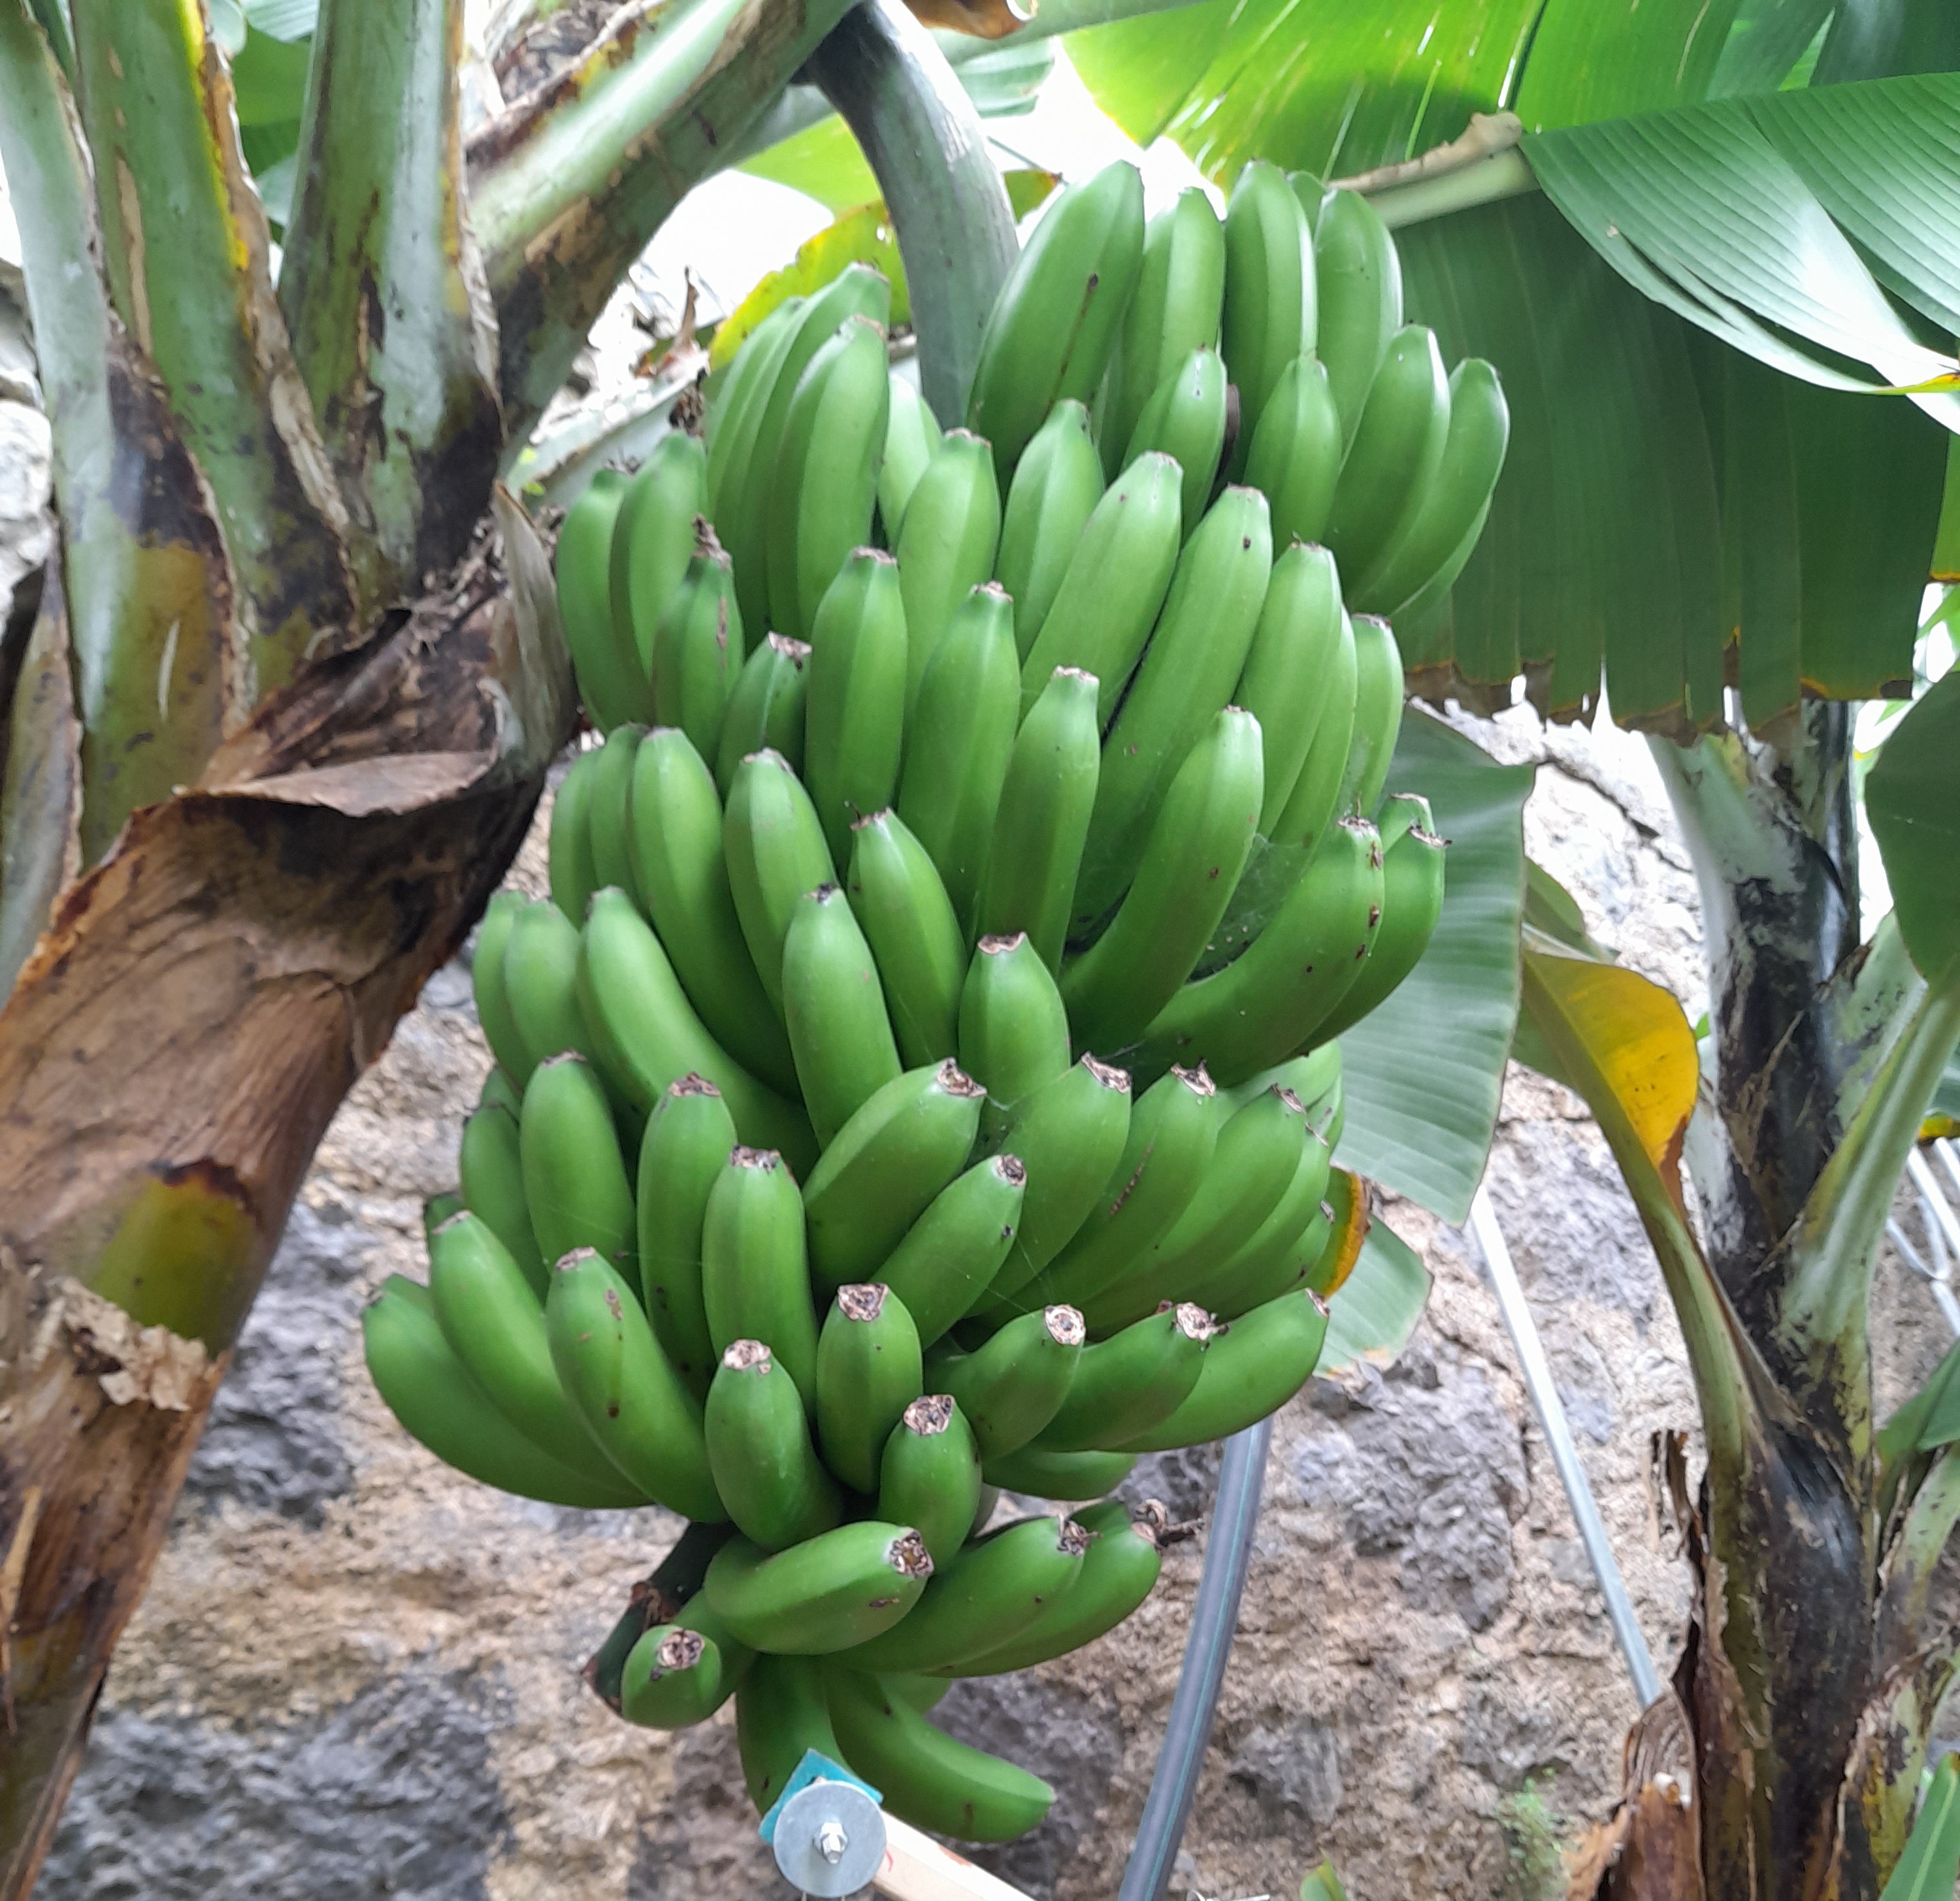
Label: Cut